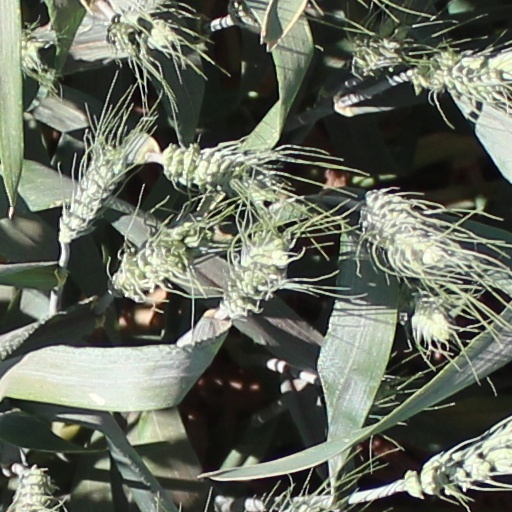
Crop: wheat